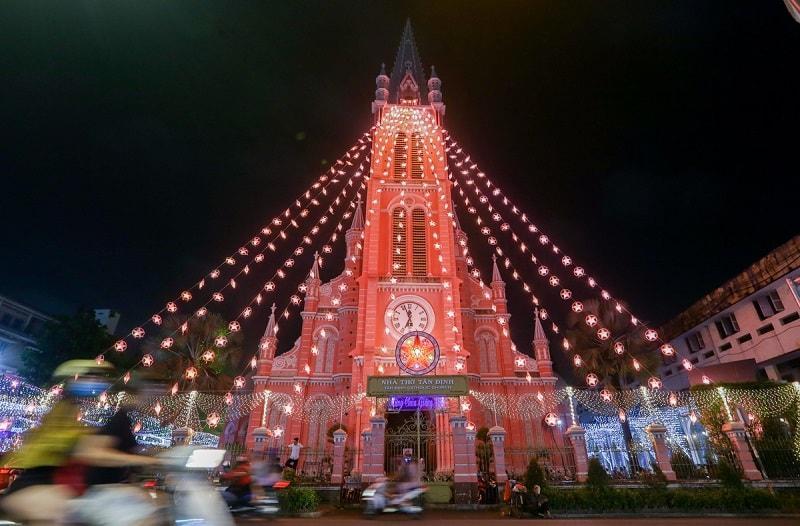
đây là khung cảnh xuất hiện ở phía trước một nhà thờ